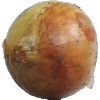
Label: Onion White 1